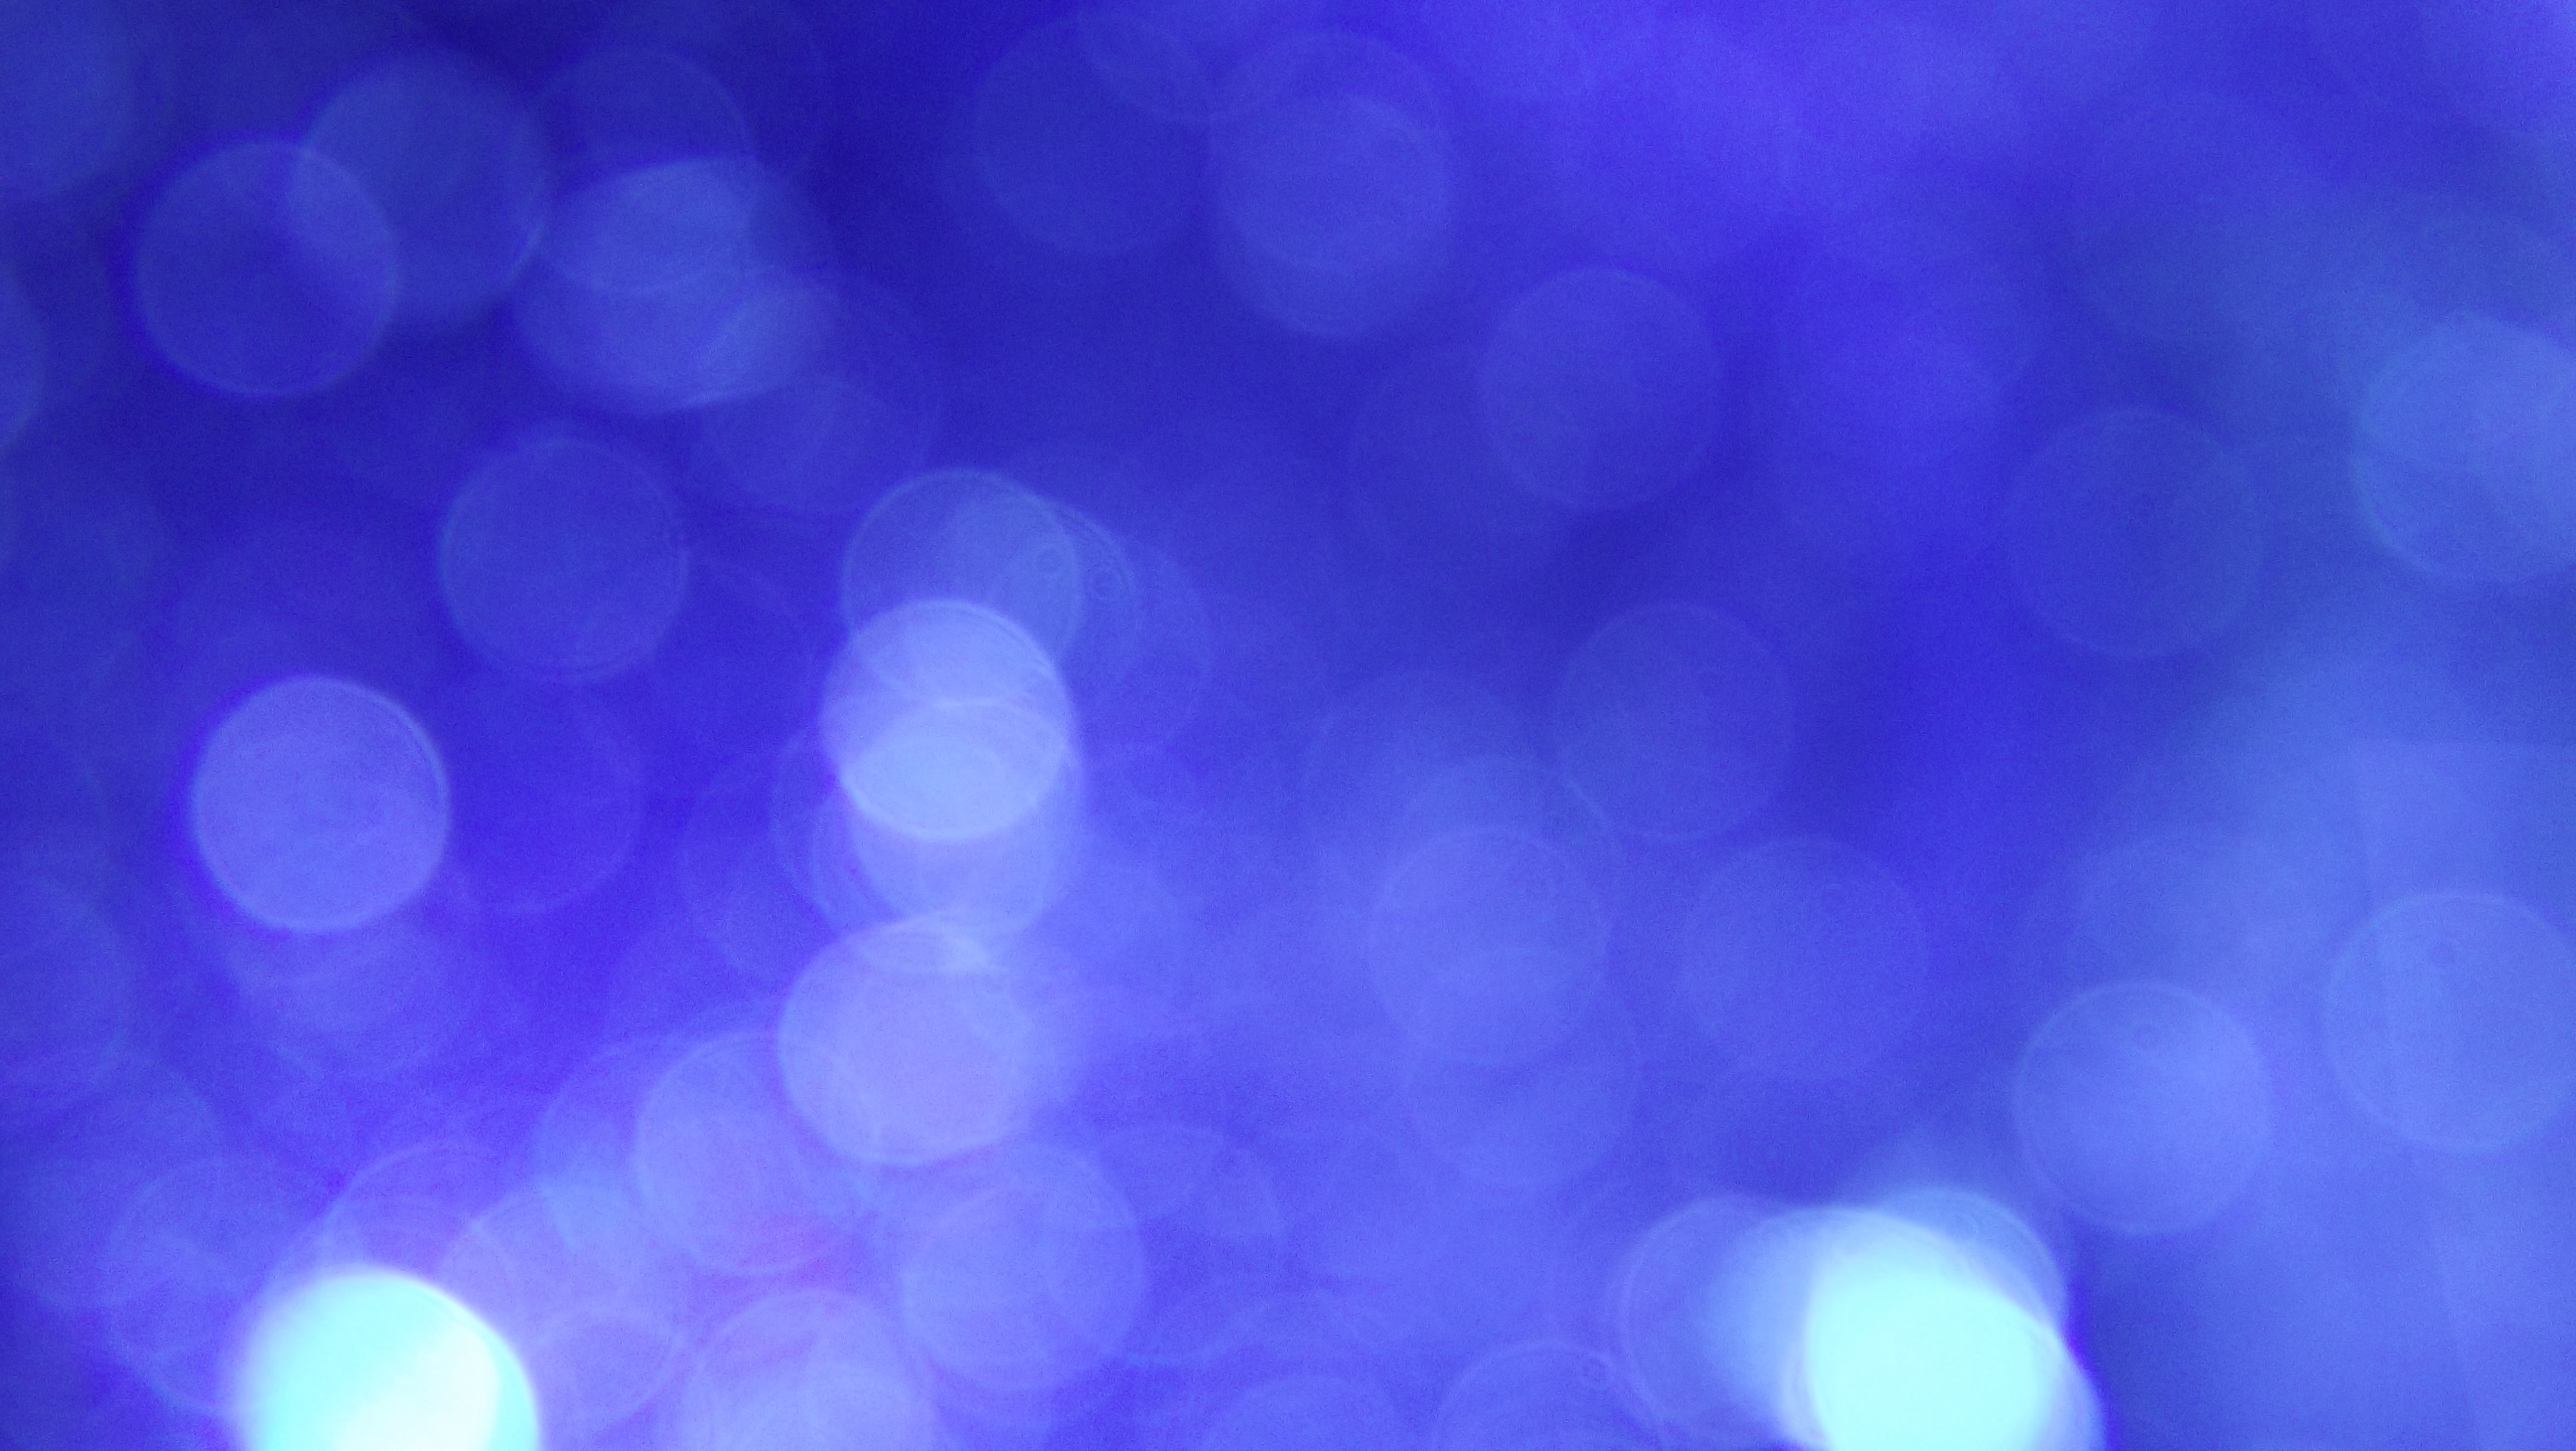
light, bokeh, blur, glowing, sunlight, texture, petal, color, glow, blue, colorful, blurred, lighting, circle, lens flare, background, bright, blurry, shape, effect, macro photography, defocused